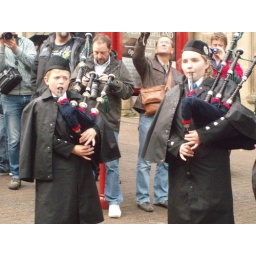
The girls and boys of the Lochaber Schhols Pipe Band playing valiantly in Fort William